2018 Chicoutimi—Le Fjord federal by-election

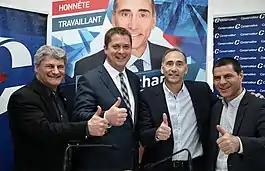
Conservative MPs at the party campaign office; Gérard Deltell, Andrew Scheer, Richard Martel and Alain Rayes.

Éric Dubois, a union advisor at the CSN and former federal NDP candidate, was acclaimed as the NDP candidate on January 22, 2018. Dany Morin and former Ontario MPP and federal NDP leader Jagmeet Singh both expressed interest in running for the nomination but decided against it.